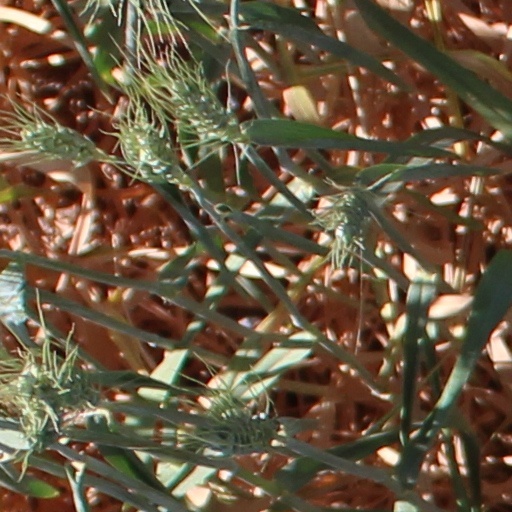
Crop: wheat